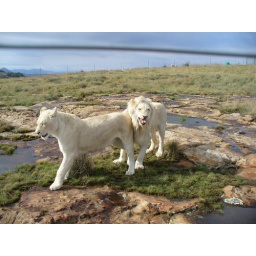
Awesome white lions in Bethlehem (the african one)!